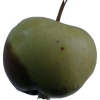
Label: Apple 12